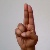
The image shows a hand gesture representing the letter 'U' in Indian Sign Language.